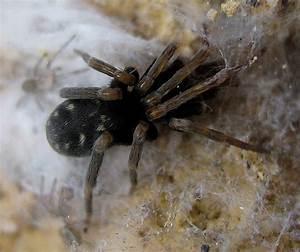
spider